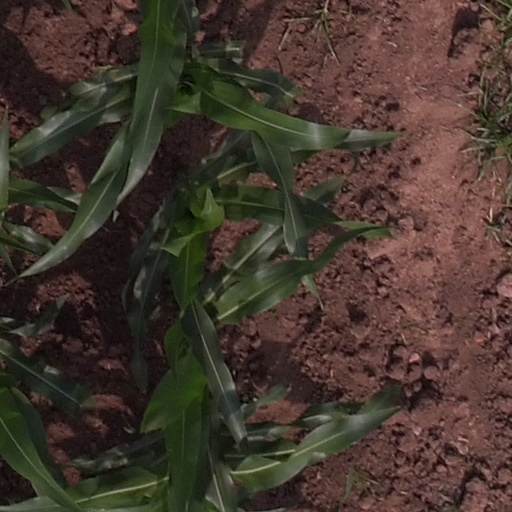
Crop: maize; corn